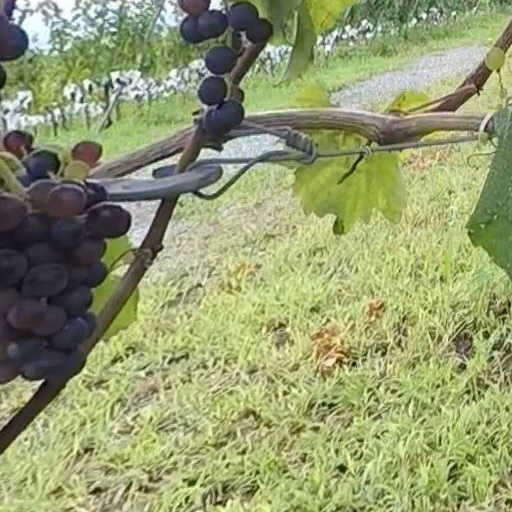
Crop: grape